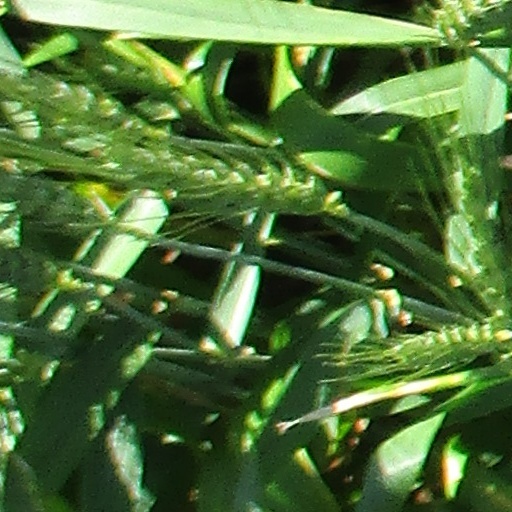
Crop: wheat